Tropical Storm Allison (1989)

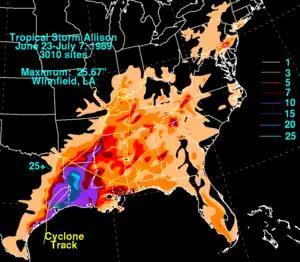
Map of rainfall from Allison across the United States

The slow movement of Allison and its remnants resulted in heavy rainfall over East Texas, with some areas receiving more than . Severe flooding occurred, with more than 6,200 homes suffering water damage, which forced hundreds of residents to evacuate and stranding thousands of other people. Losses in Texas were estimated between $200 million and $400 million. Additionally, there were three deaths in the state, all of which due to drowning. In Brazoria County, rainfall amounts were generally between , causing flooding in the West Columbia area. Precipitation up to in Chambers County inundated many streets and caused water intrusion into several homes. Along the Trinity Bay, tides reached almost above normal at Anahuac. Low-lying areas around the mouth of the Trinity River were completely submerged for several days.